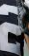
Number: 2